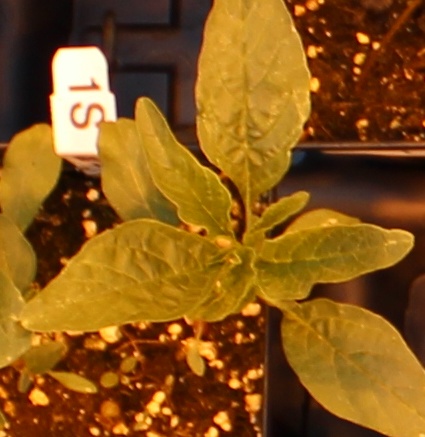
Label: Waterhemp